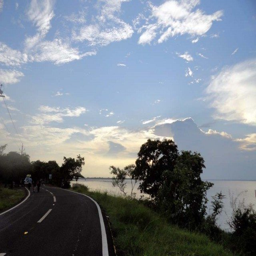
road with person and us census designated place on either side